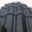
Label: skyscraper